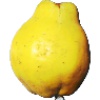
Label: quince